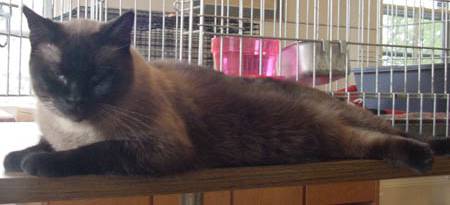
Label: cat